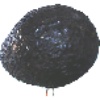
Label: avocado